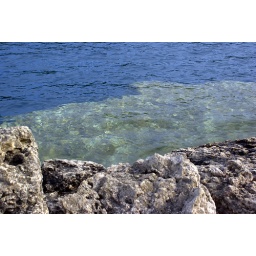
Some of the rock ledges under the water. Many scuba divers were exploring the under water rocky shore